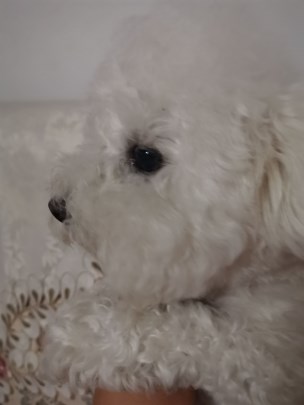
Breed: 3083-n000117-Bichon_Frise